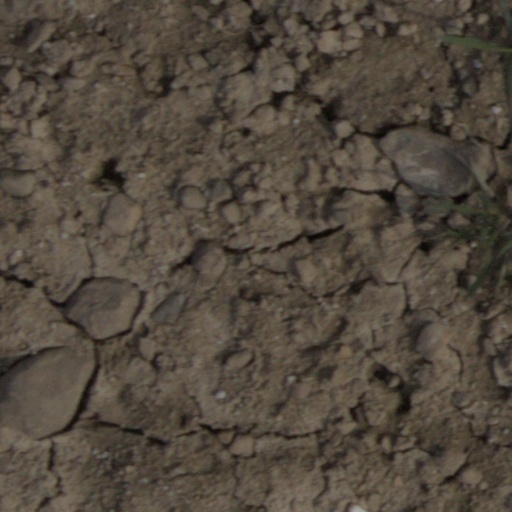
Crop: wheat